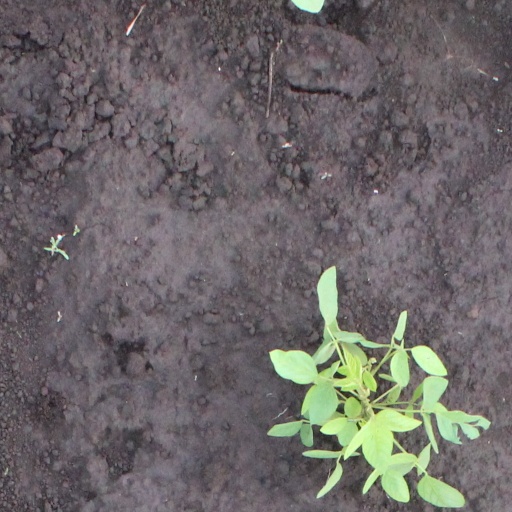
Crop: soybean